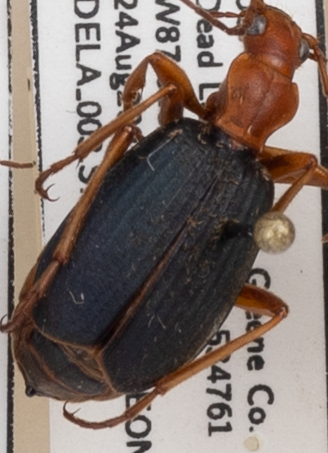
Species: Brachinus alternans
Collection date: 2021-08-24
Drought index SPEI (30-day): -0.06
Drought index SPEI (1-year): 1.064
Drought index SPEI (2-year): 2.09